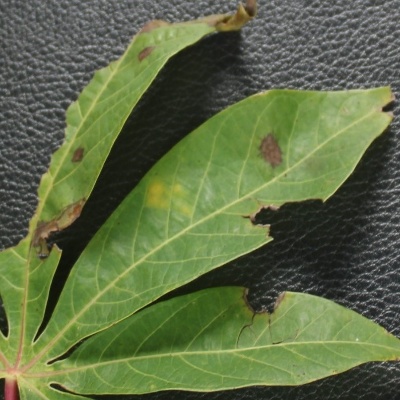
Crop: Cassava
Condition: brown spot